2019 in Thailand

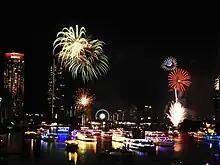
New Year firworks in Bangkok

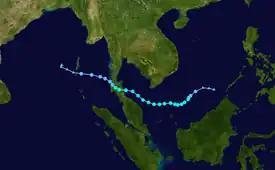
Map of Tropical Storm Pabuk's route

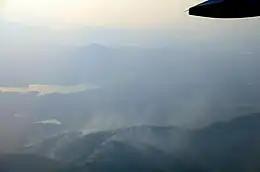
Aerial view of wildfires in Thailand's north

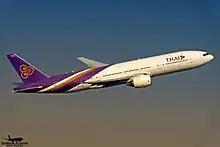
Thai Airways Boeing 777-200

February 24 - The King sent gifts to Chat Ubonjinda, a Krabi fisherman who saved two Norwegian tourists in 2015 and gained widespread online praise.